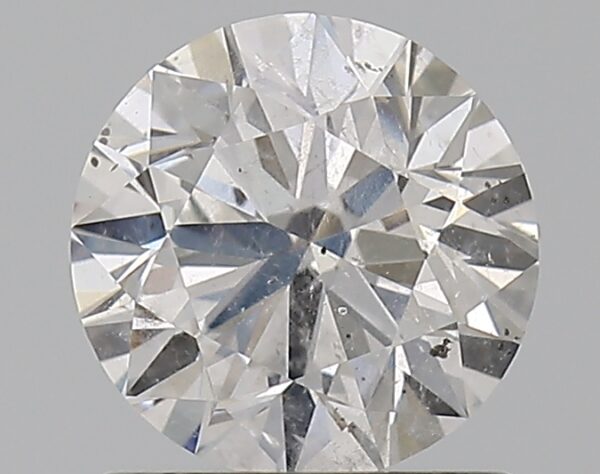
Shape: round
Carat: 1
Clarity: SI2
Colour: E
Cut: VG
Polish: EX
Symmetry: GD
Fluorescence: VSL
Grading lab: IGI
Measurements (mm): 6.35 x 6.27 x 3.98